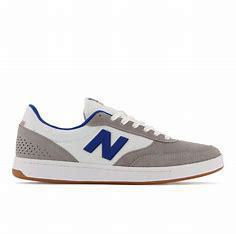
Brand: New
Model: Balance New Balance Numeric 440